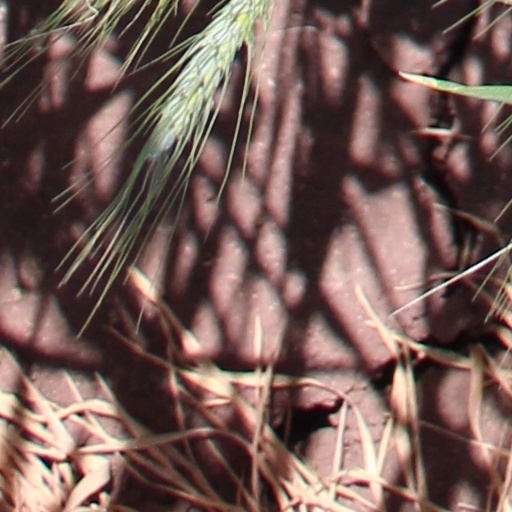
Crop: wheat